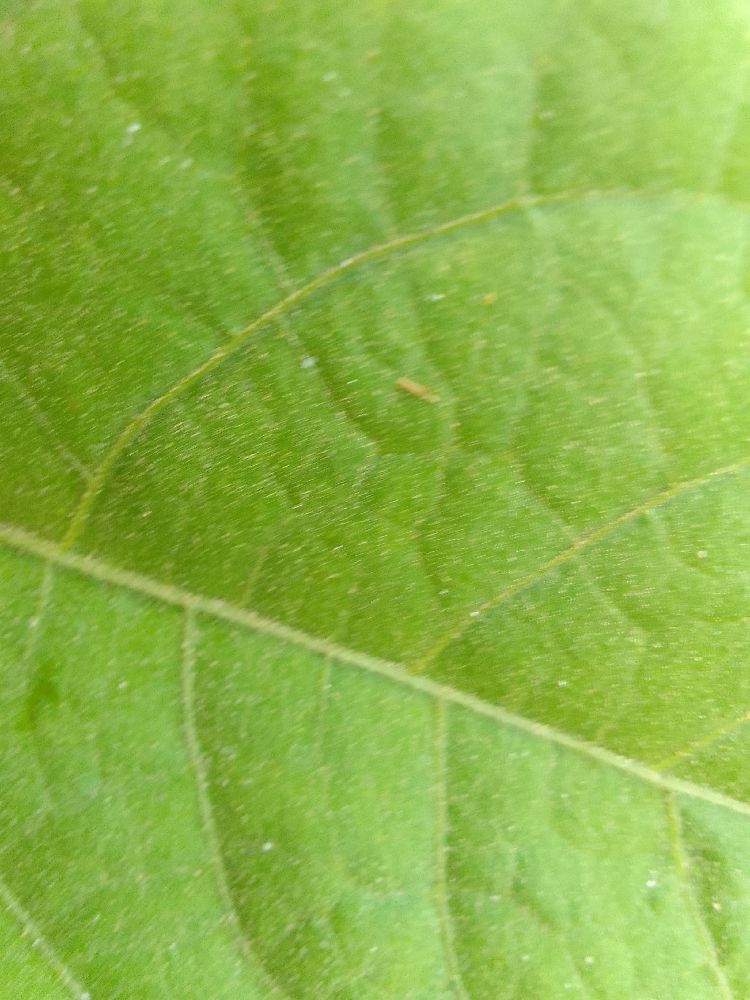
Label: healthy